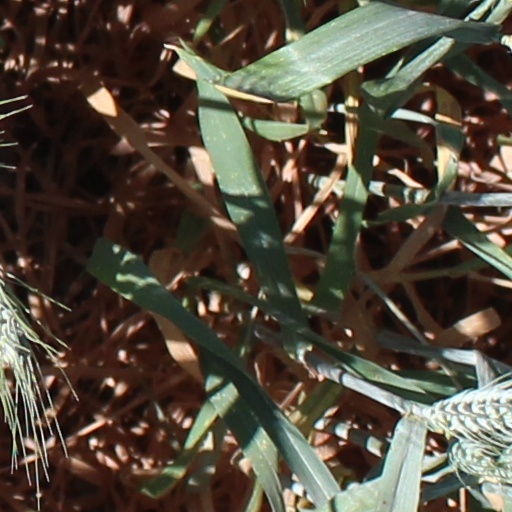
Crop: wheat